The Boy Who Reversed Himself

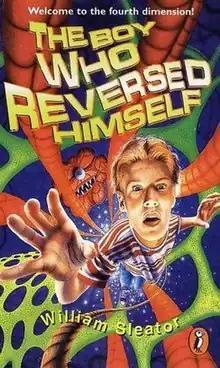

The Boy Who Reversed Himself (1986) is a science fiction novel by William Sleator. The novel deals with an exploration into other dimensions, and provides a journey into the world beyond our own.